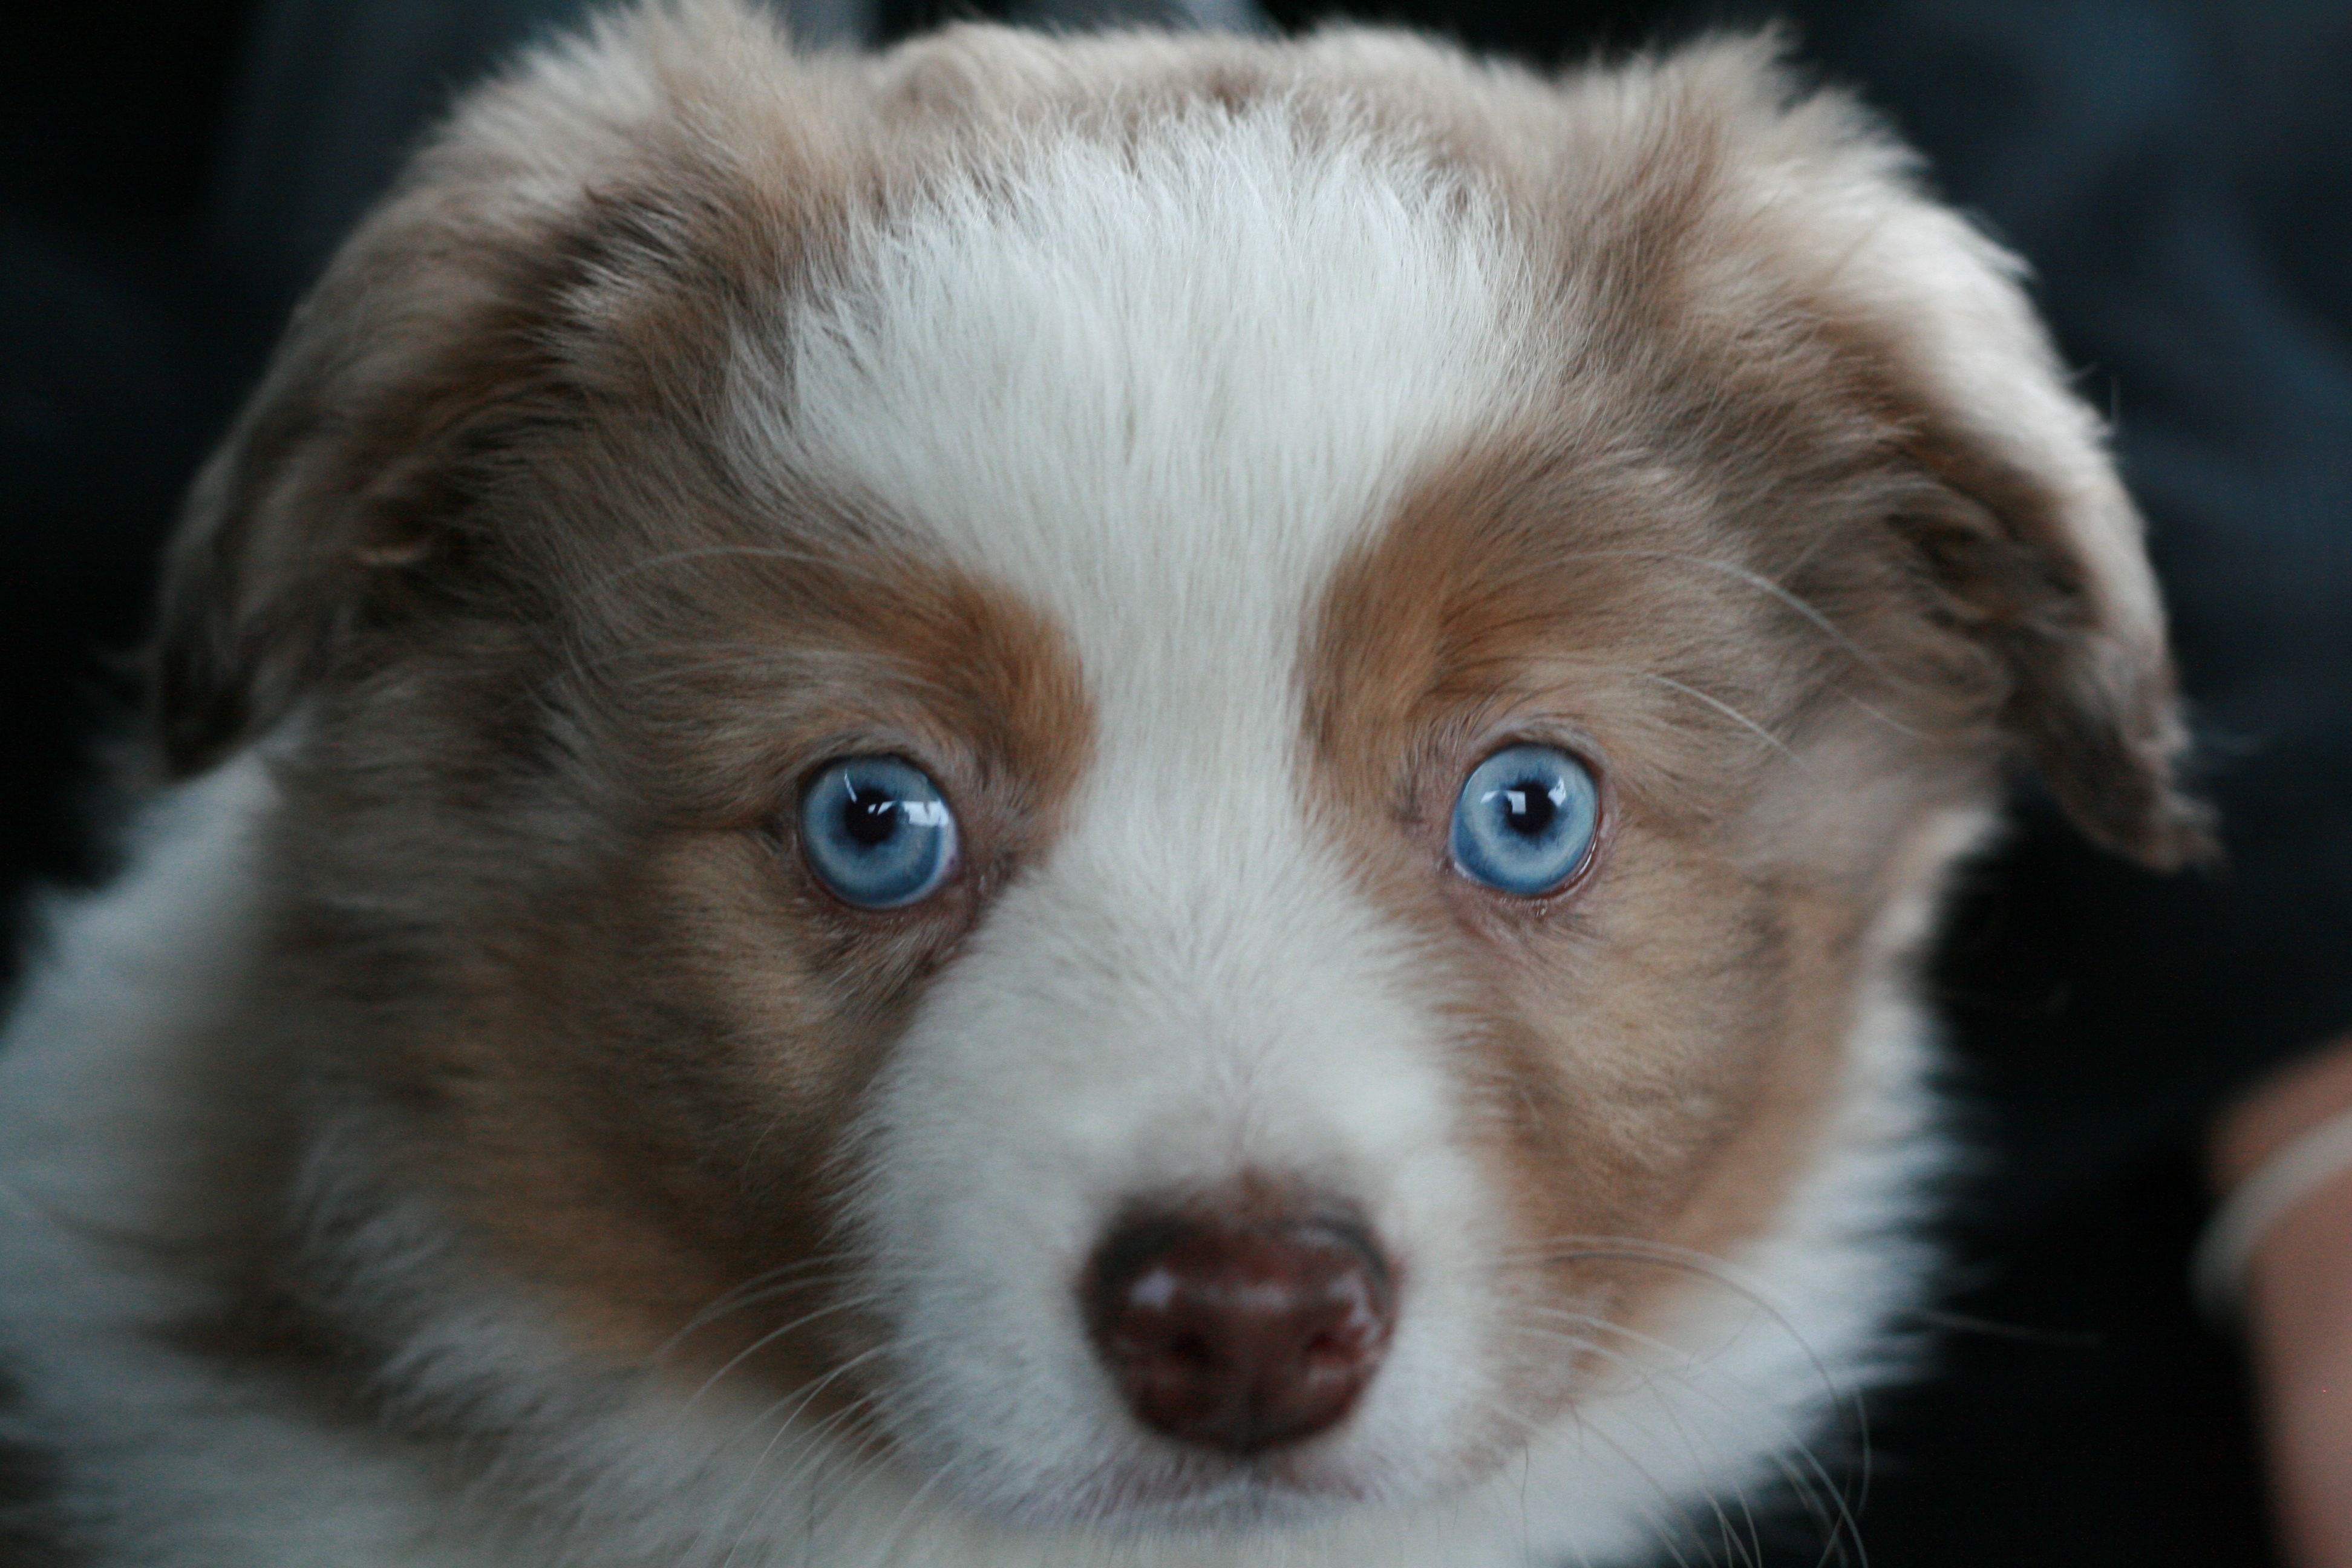
puppy, dog, animal, mammal, domestic animal, border collie, whiskers, look, vertebrate, sheepdog, dog breed, australian shepherd, welsh corgi, shetland sheepdog, dog like mammal, carnivoran, dog breed group, miniature australian shepherd, pembroke welsh corgi